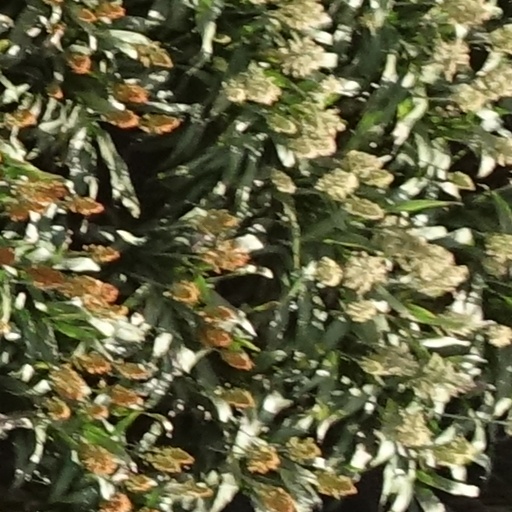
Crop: sorghum